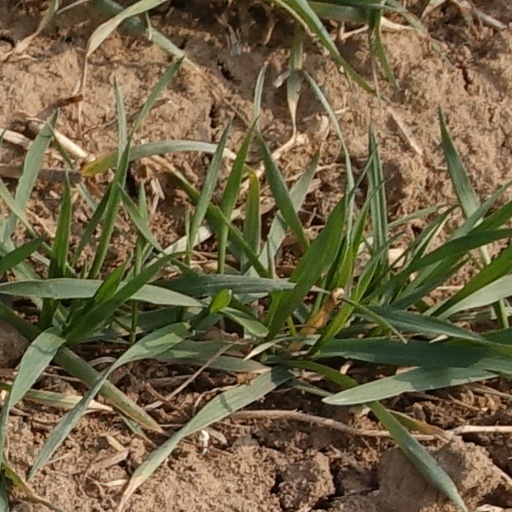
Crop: wheat